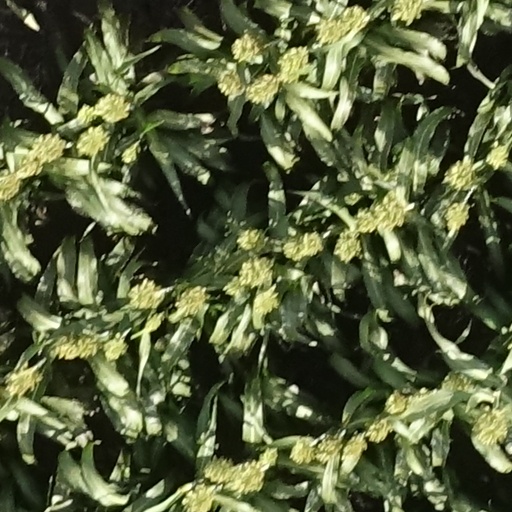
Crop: sorghum